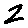
Label: 2